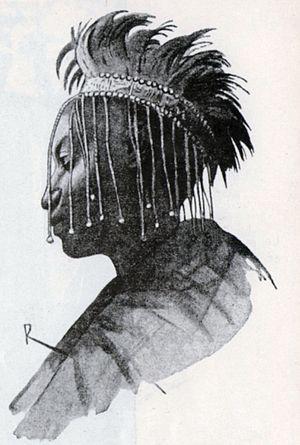
Portrait du Mwami Kigeri IV Rwabugiri avec sa coiffe en poils de singe colobe et perles de verre.
Kigeli IV Rwabugiri, né en 1840 ou 1853 et mort en novembre 1895, est un ancien roi du Rwanda, considéré comme le plus grand d'entre eux. Son règne fut long, sanglant, marqué par les intrigues et une intense activité militaire afin d'étendre le royaume. Il entreprit aussi d'en réorganiser l'administration, affaiblissant les clans, familles et corporations qui avaient étendu leur pouvoir depuis le XVIIIᵉ siècle.